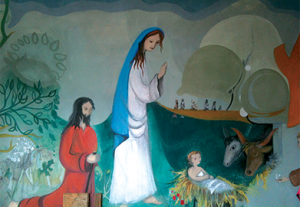
Nativité
Sainte-Florine est une commune française située dans le département de la Haute-Loire, en région Auvergne-Rhône-Alpes. Depuis la création de l'ancien diocèse de Clermont, le village était intégré à l'Auvergne et culturellement rattaché à l'aire d'influence de l'Aquitaine. Situé dans la région traditionnelle du Brivadois et rattachée à l'histoire d'Auzon et du Brivadois, Sainte-Florine a été successivement un village fortifié, une ville minière, un village auvergnat et vigneron et une petite ville située aujourd'hui non loin de l'autoroute A75. Rattachée à la Haute-Loire après la Révolution, Sainte-Florine est aujourd'hui intégrée à la grande région Auvergne-Rhône-Alpes.